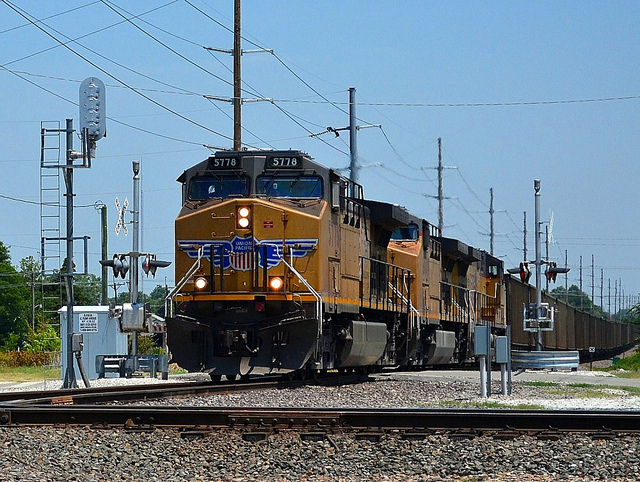
A train riding along on a track during the daytime

A non passenger train rolls by a couple train traffic lights as it comes down the tracks

A gold and black train engine with train cars crossing over tracks.

a large train coming down a rail line.

Yellow and black train going across the railroad tracks.